Abdu Conté

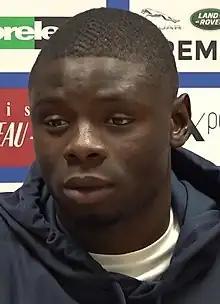
Conté in 2022

Abdu Cadri Conté (born 24 March 1998) is a professional footballer who plays as a central defender or a left-back for Ligue 2 club Troyes.